246th Mixed Brigade

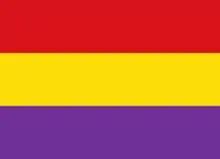
Military flag of the Popular Army

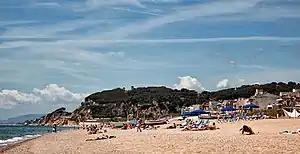
View of Calella where the 246th MB was in the process of being established.

The 246th Mixed Brigade, was a mixed brigade of the Spanish Republican Army in the Spanish Civil War.